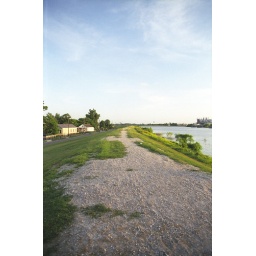
on our tom-led bike tour, stopping by the river before looking for brad pitt in the lower ninth ward